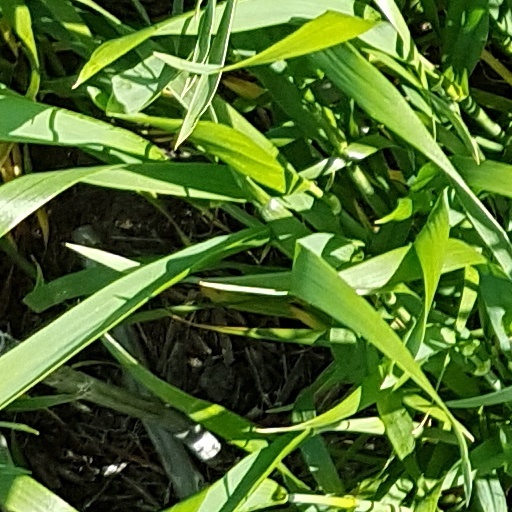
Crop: wheat